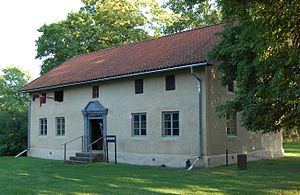
Skedemosse
Skedemosse Museum
Skedemosse er en offermose på den svenske ø Öland. Området ligger i nærheden af landsbyen Köpingsvik. I dag er den en del af projektet Natura 2000.